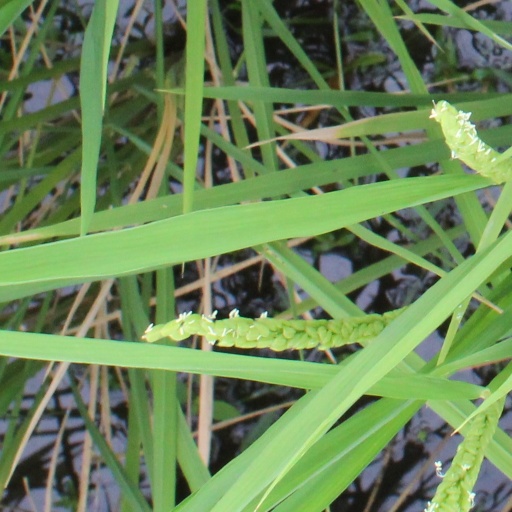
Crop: rice